Gwangan Bridge

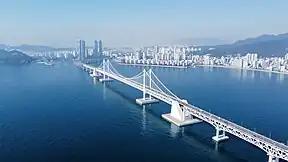
Gwangandaegyo from the air; September 2022

The Gwangandaegyo or Diamond Bridge is a suspension bridge located in Busan, South Korea. It connects Haeundae District to Suyeong District. The road surface is about 6,500 metres long, with the bridge as a whole spanning 7,420 metres. It is the second longest bridge in the country after the Incheon Bridge.